Rod Beck

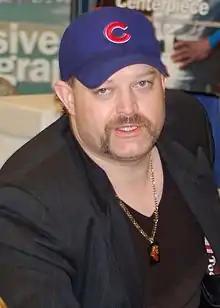
Beck, pictured at 2007 Cubs Convention

Rodney Roy Beck (August 3, 1968 – June 23, 2007), nicknamed "Shooter", was an American professional baseball relief pitcher in Major League Baseball who played for the San Francisco Giants, Chicago Cubs, Boston Red Sox (1999–) and San Diego Padres. He batted and threw right-handed.